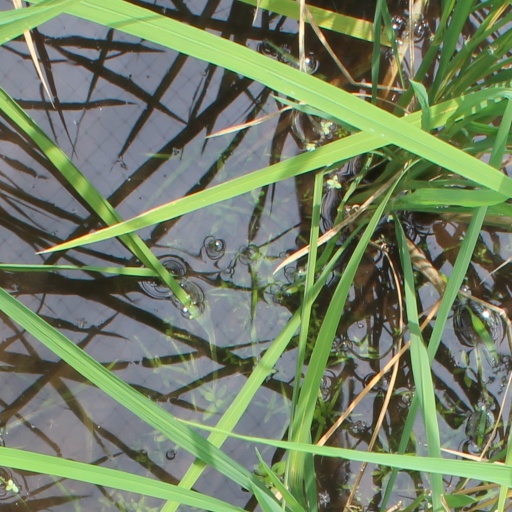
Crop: rice